Emanuel Bonavia

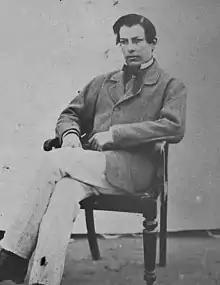
A photograph of Dr Bonavia from the J. Paul Getty Museum

Emanuel W. Bonavia (also spelled Emmanuel) (15 July 1829 – 14 November 1908) was a Maltese surgeon in the Indian Medical Service who wrote on many aspects of natural history, economic botany, and pioneered horticultural research in Lucknow. He was the first superintendent of the Lucknow Provincial Museum and the founder of the Lucknow Horticultural Gardens.